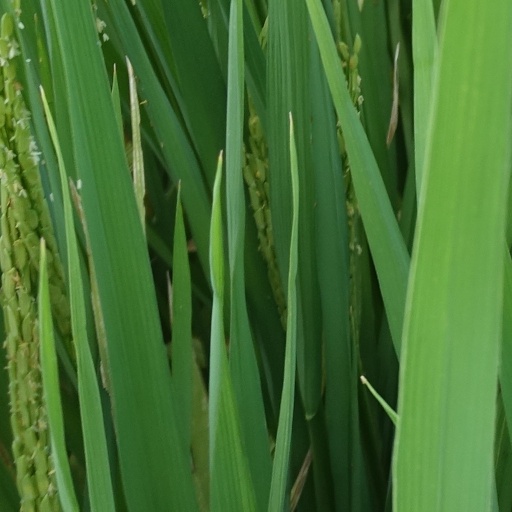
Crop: rice